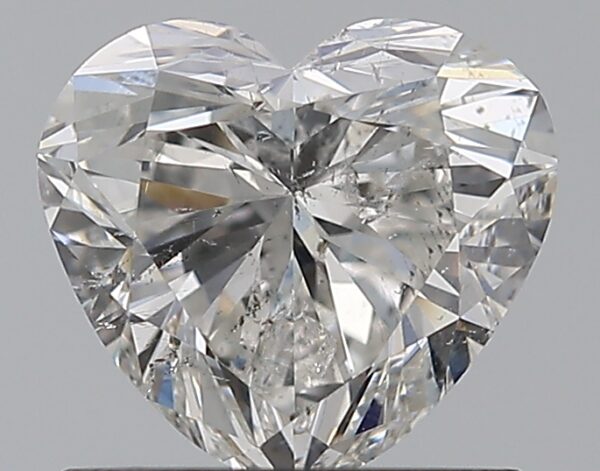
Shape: heart
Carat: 1
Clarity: SI2
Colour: F
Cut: EX
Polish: EX
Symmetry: G
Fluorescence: N
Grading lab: HRD
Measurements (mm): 6.67 x 6.05 x 3.97